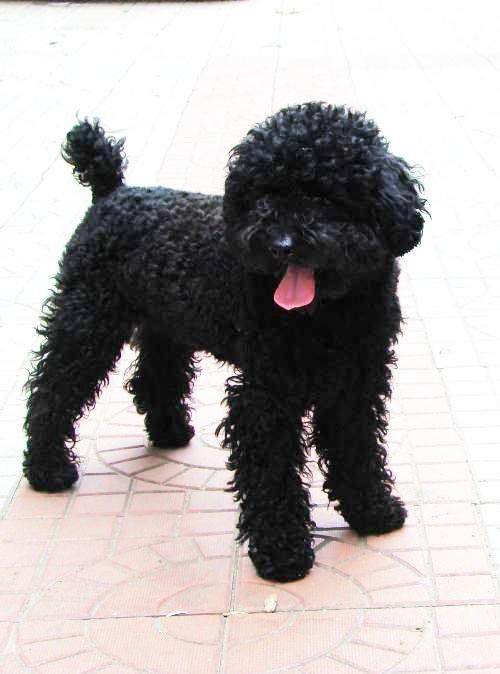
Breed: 7449-n000128-teddy